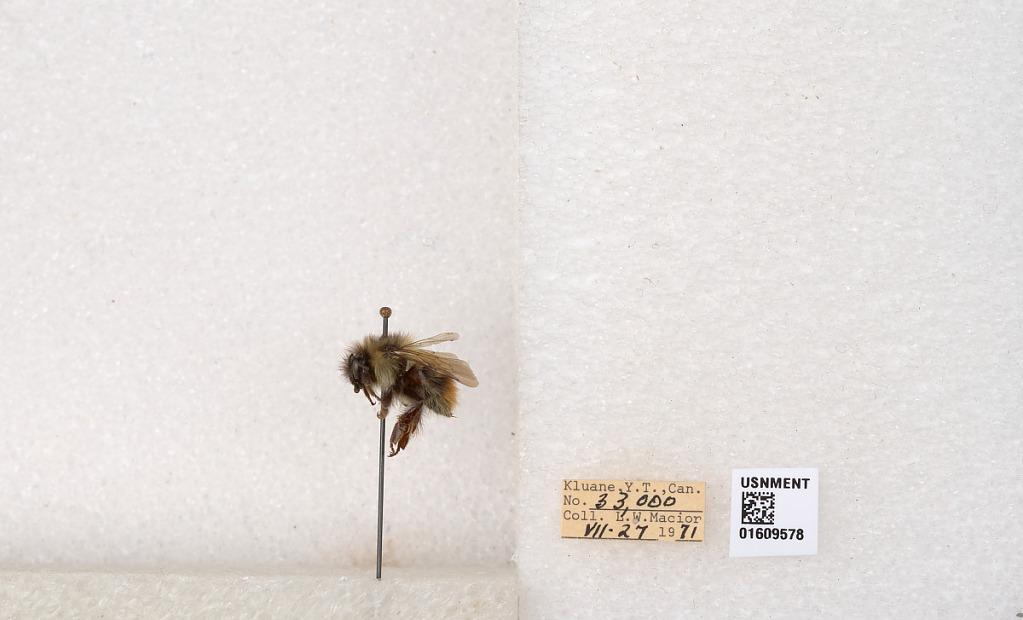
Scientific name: Bombus (Pyrobombus) sylvicola Kirby
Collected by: L. Macior
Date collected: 1971-7-27
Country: Canada
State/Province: Yukon
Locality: Kluane
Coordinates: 61.2281, -138.722